Abhirami Pattar

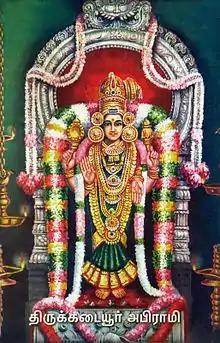
A chromolithograph of Mother Parvati in her incarnation as Abirami

Abhirami Pattar born Subramaniya Iyer was a Hindu saint from the south Indian state of Tamil Nadu. He is famed as the author of a collection of hymns called "Abhirami Anthadhi" which is widely regarded as one of the foremost works of modern Tamil literature.